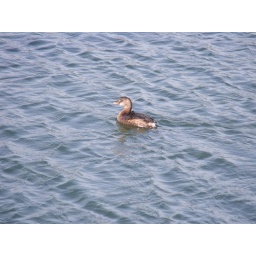
cute little bird in the sunlight